Frédéric Chabot

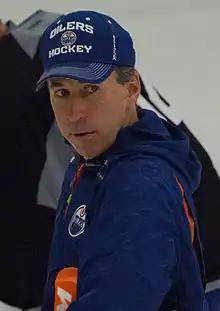
Chabot at the 2014 Edmonton Oilers training camp

Joseph Leopold Louis Marie Frédéric Chabot (born February 12, 1968) is a Canadian ice hockey coach and former goaltender who played parts of five seasons in the National Hockey League (NHL) for the Montreal Canadiens, Philadelphia Flyers and Los Angeles Kings from 1991 to 1999. The rest of his career, which lasted from 1989 to 2006, was spent in the minor leagues and then in Europe. He is currently the Goaltending Coach for the Minnesota Wild.